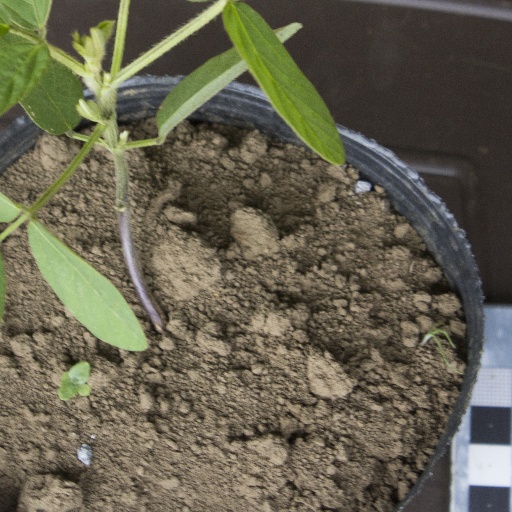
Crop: soybean